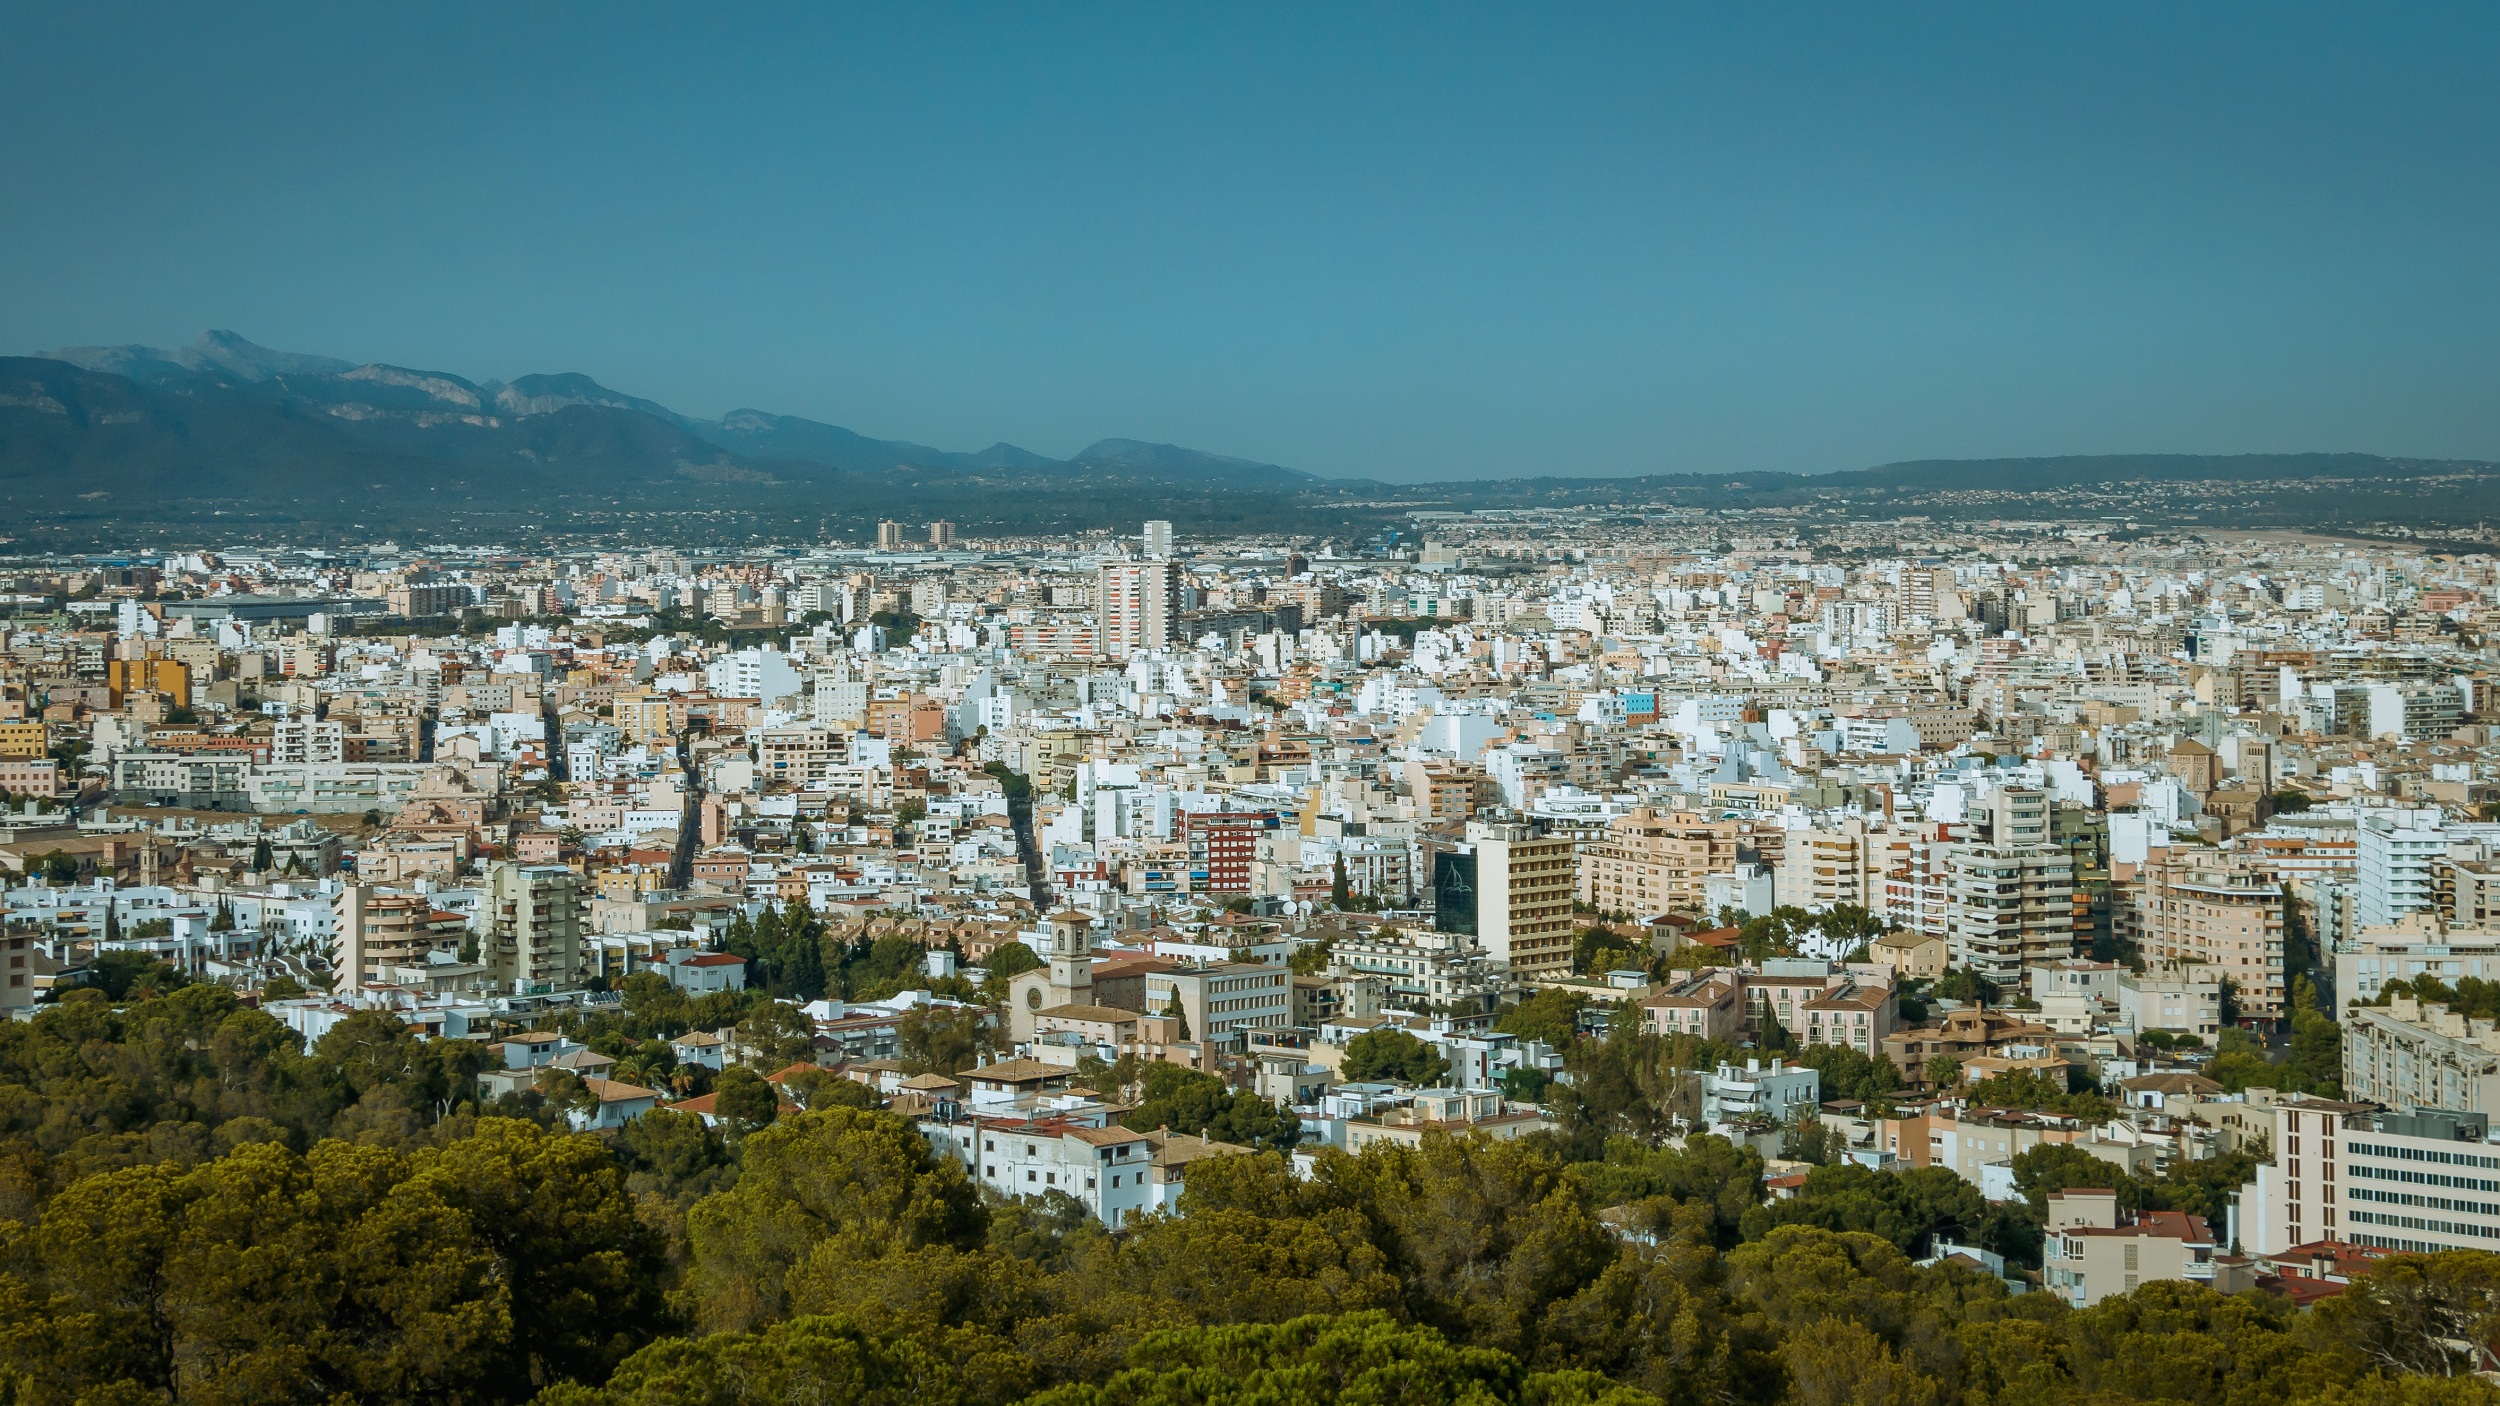
landscape, horizon, mountain, skyline, photography, town, city, skyscraper, cityscape, panorama, downtown, suburb, holiday, landmark, church, cathedral, spain, houses, majorca, metropolis, palma, neighbourhood, bird's eye view, aerial photography, palma de majorca, urban area, residential area, geographical feature, human settlement, atmosphere of earth, metropolitan area